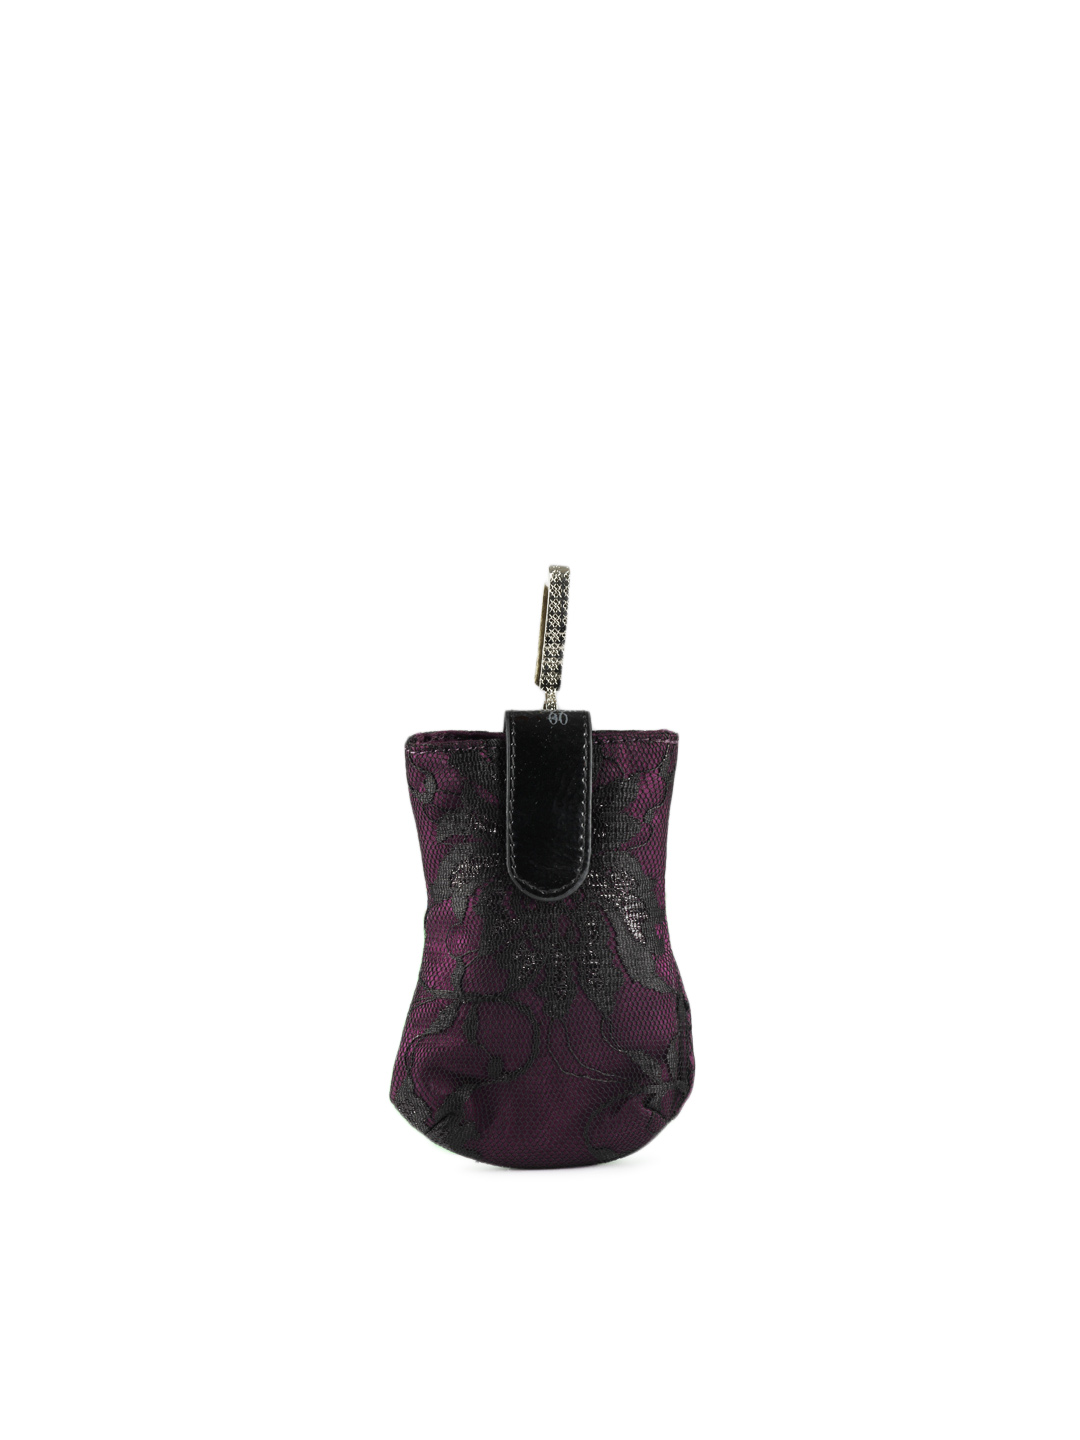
Baggit Women Purple Phulrani Brush Mobile Pouch
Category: Accessories / Bags / Mobile Pouch
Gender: Women
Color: Purple
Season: Summer 2012
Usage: Casual